Ukiyo-e

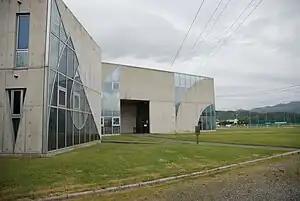
The Japan Ukiyo-e Museum

The dyes in ukiyo-e prints are susceptible to fading when exposed even to low levels of light; this makes long-term display undesirable. The paper they are printed on deteriorates when it comes in contact with acidic materials, so storage boxes, folders, and mounts must be of neutral pH or alkaline. Prints should be regularly inspected for problems needing treatment, and stored at a relative humidity of 70% or less to prevent fungal discolourations.